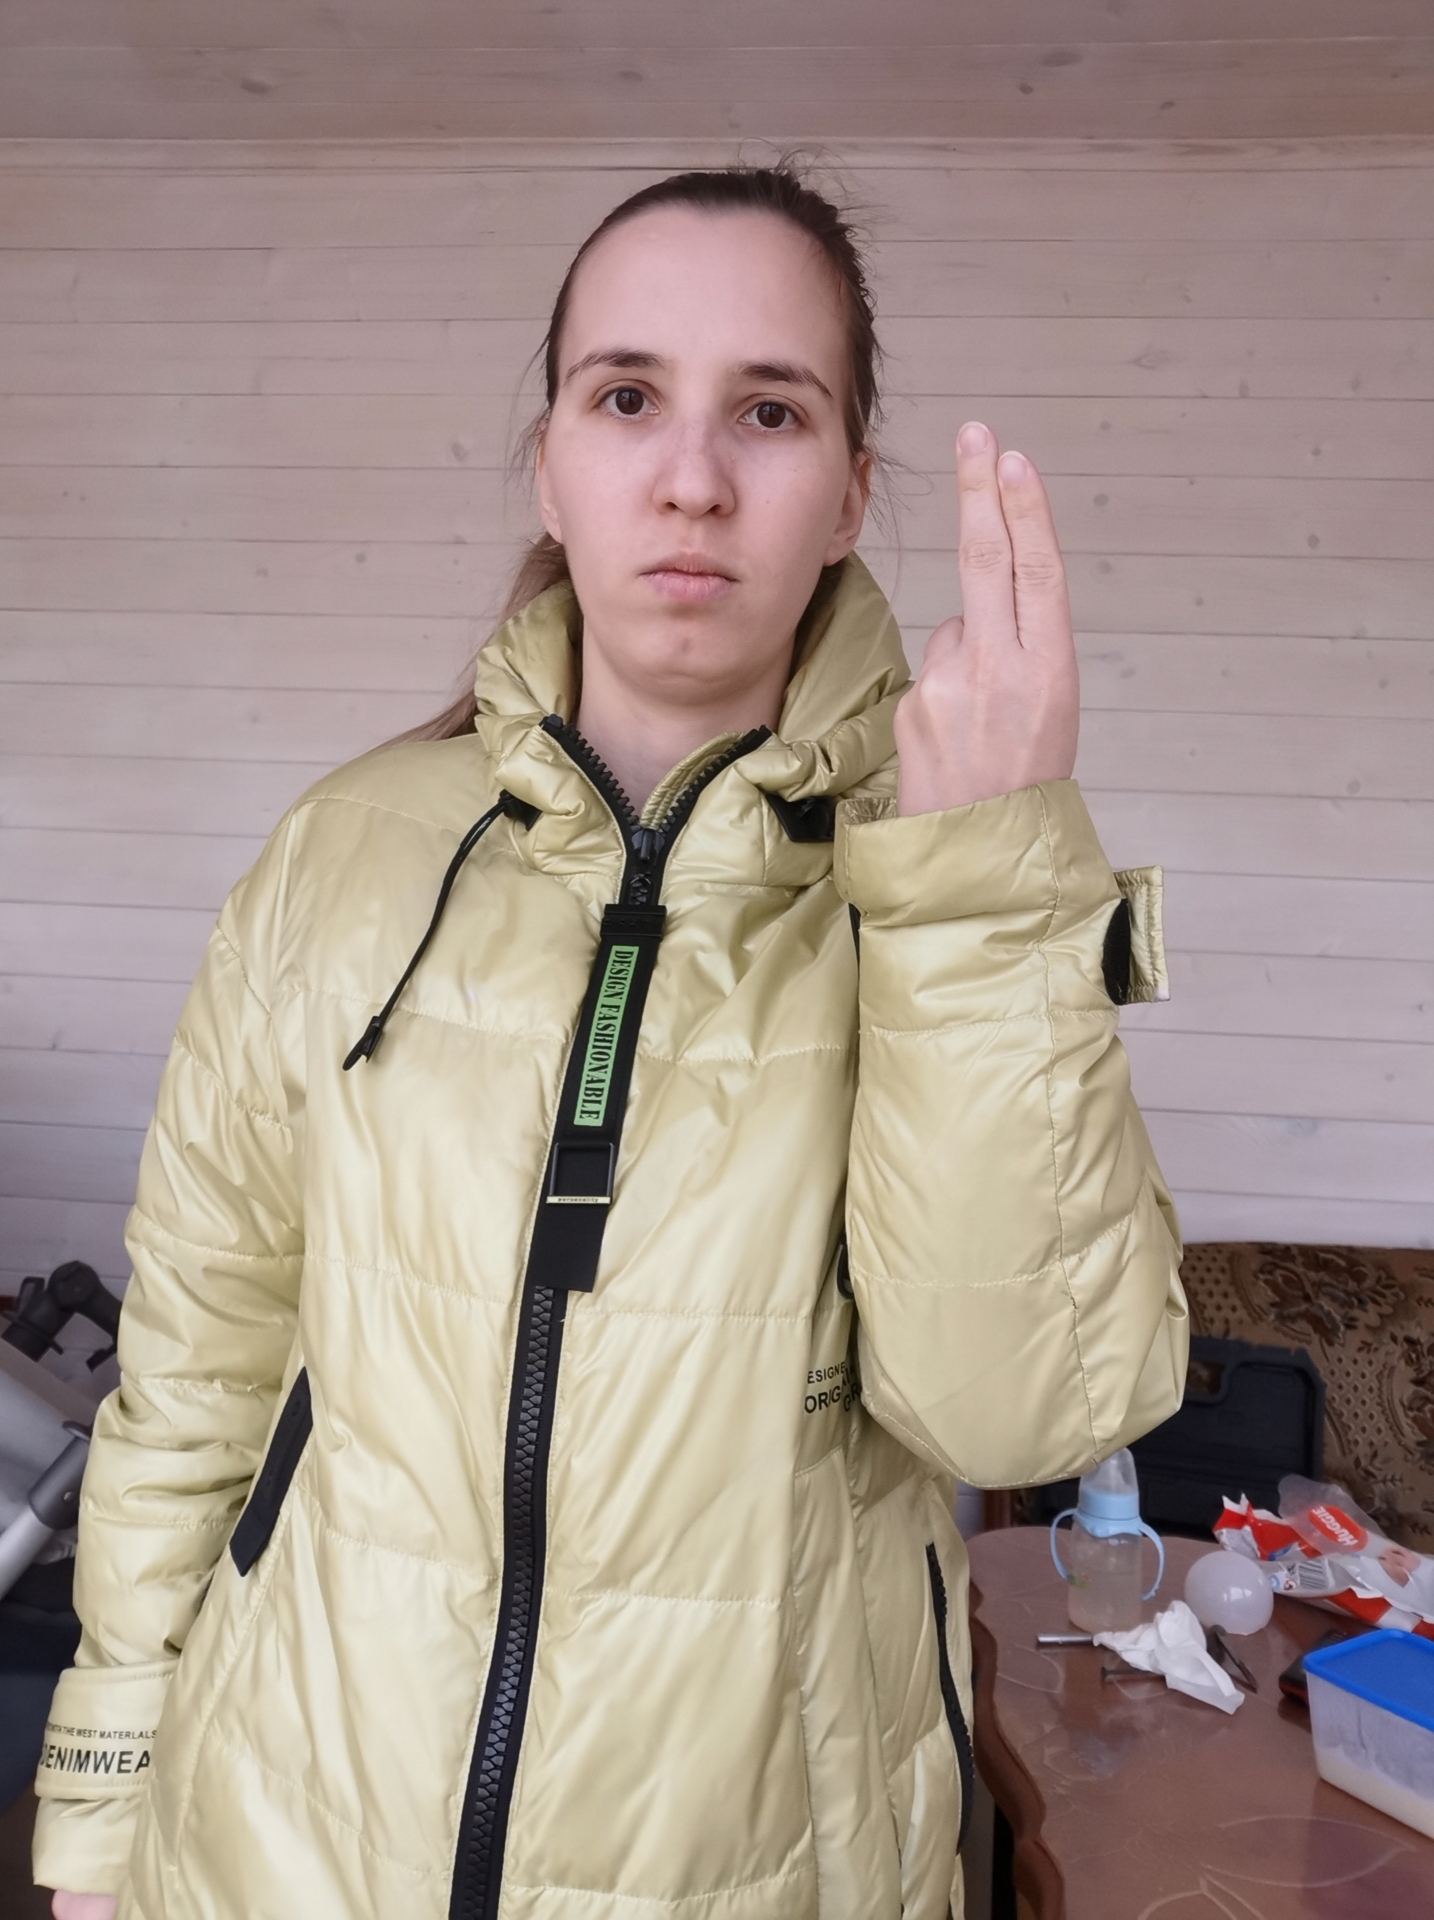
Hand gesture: two_up_inverted